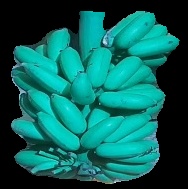
Variety: elakki-bale
Grade: grade2